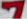
Number: 7